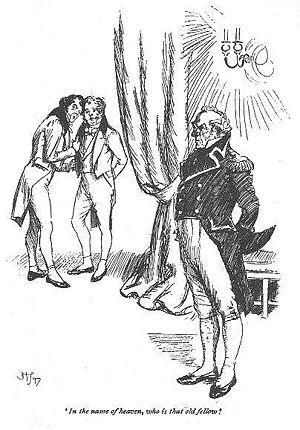
Persuasion est le dernier roman de la romancière anglaise Jane Austen, publié posthumément en décembre 1817 mais daté de 1818. En France, il a paru pour la première fois en 1821 sous le titre : La Famille Elliot, ou L'ancienne inclination.